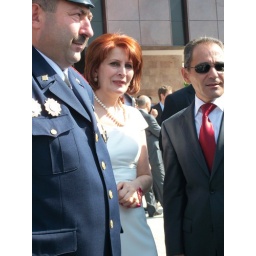
Emergency employees mark their holiday in new office building 100_0538